Describe the emotion expressed in this image:  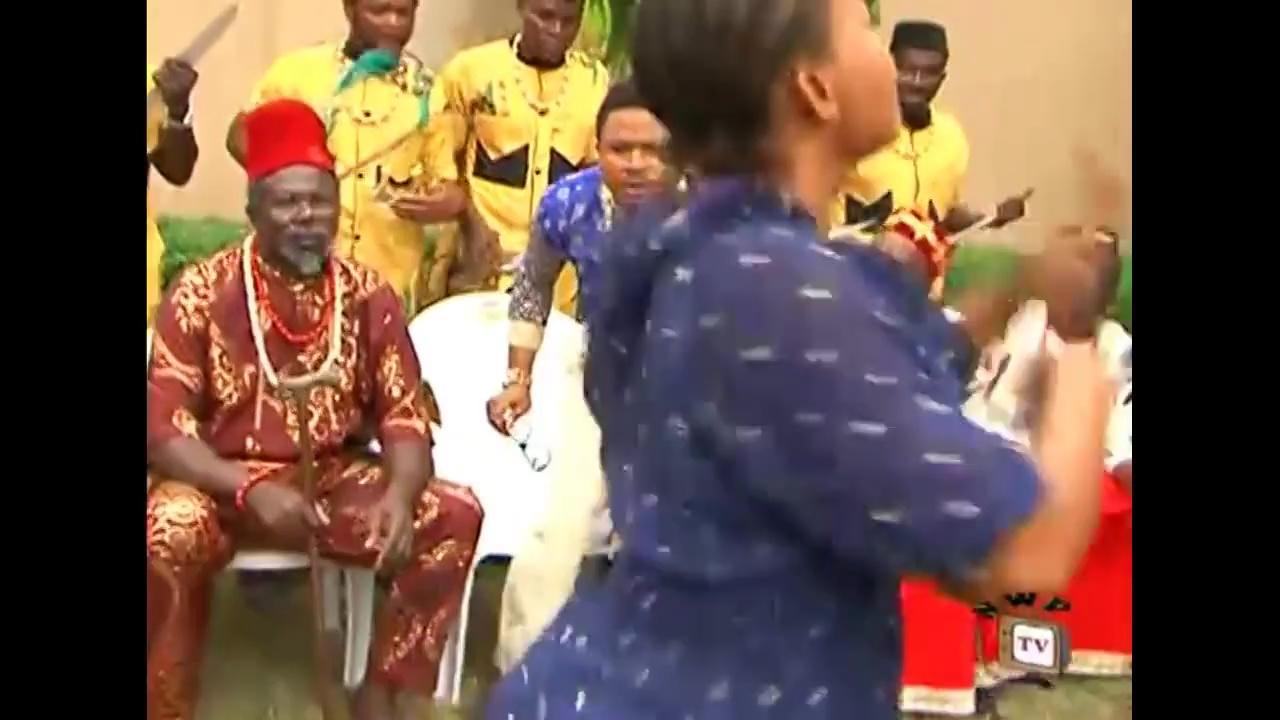
This person displays Fear, valence and arousal with low intensity.